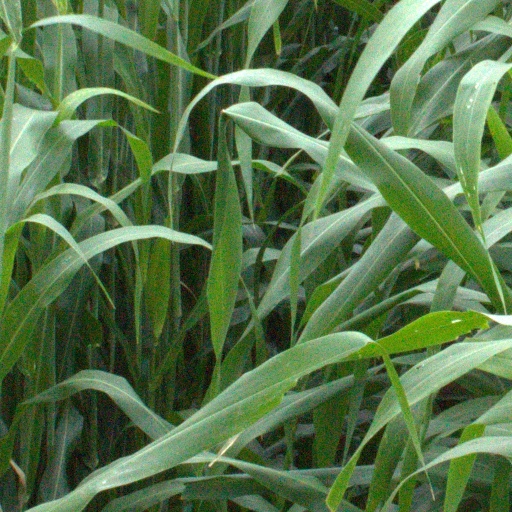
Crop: sorghum